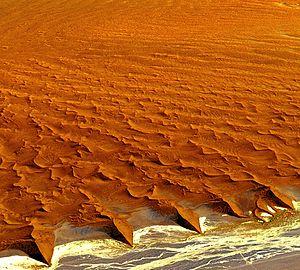
Le parc national de Namib-Naukluft est un parc national situé dans le sud-ouest de la Namibie, en partie dans le désert du Namib et dans les monts Naukluft. Avec une superficie de 49 768 km², le parc national de Namib-Naukluft est le plus grand parc d'Afrique et le quatrième du monde. Le site le plus connu du parc de Namib-Naukluft et principal site touristique de Namibie est Sossusvlei.